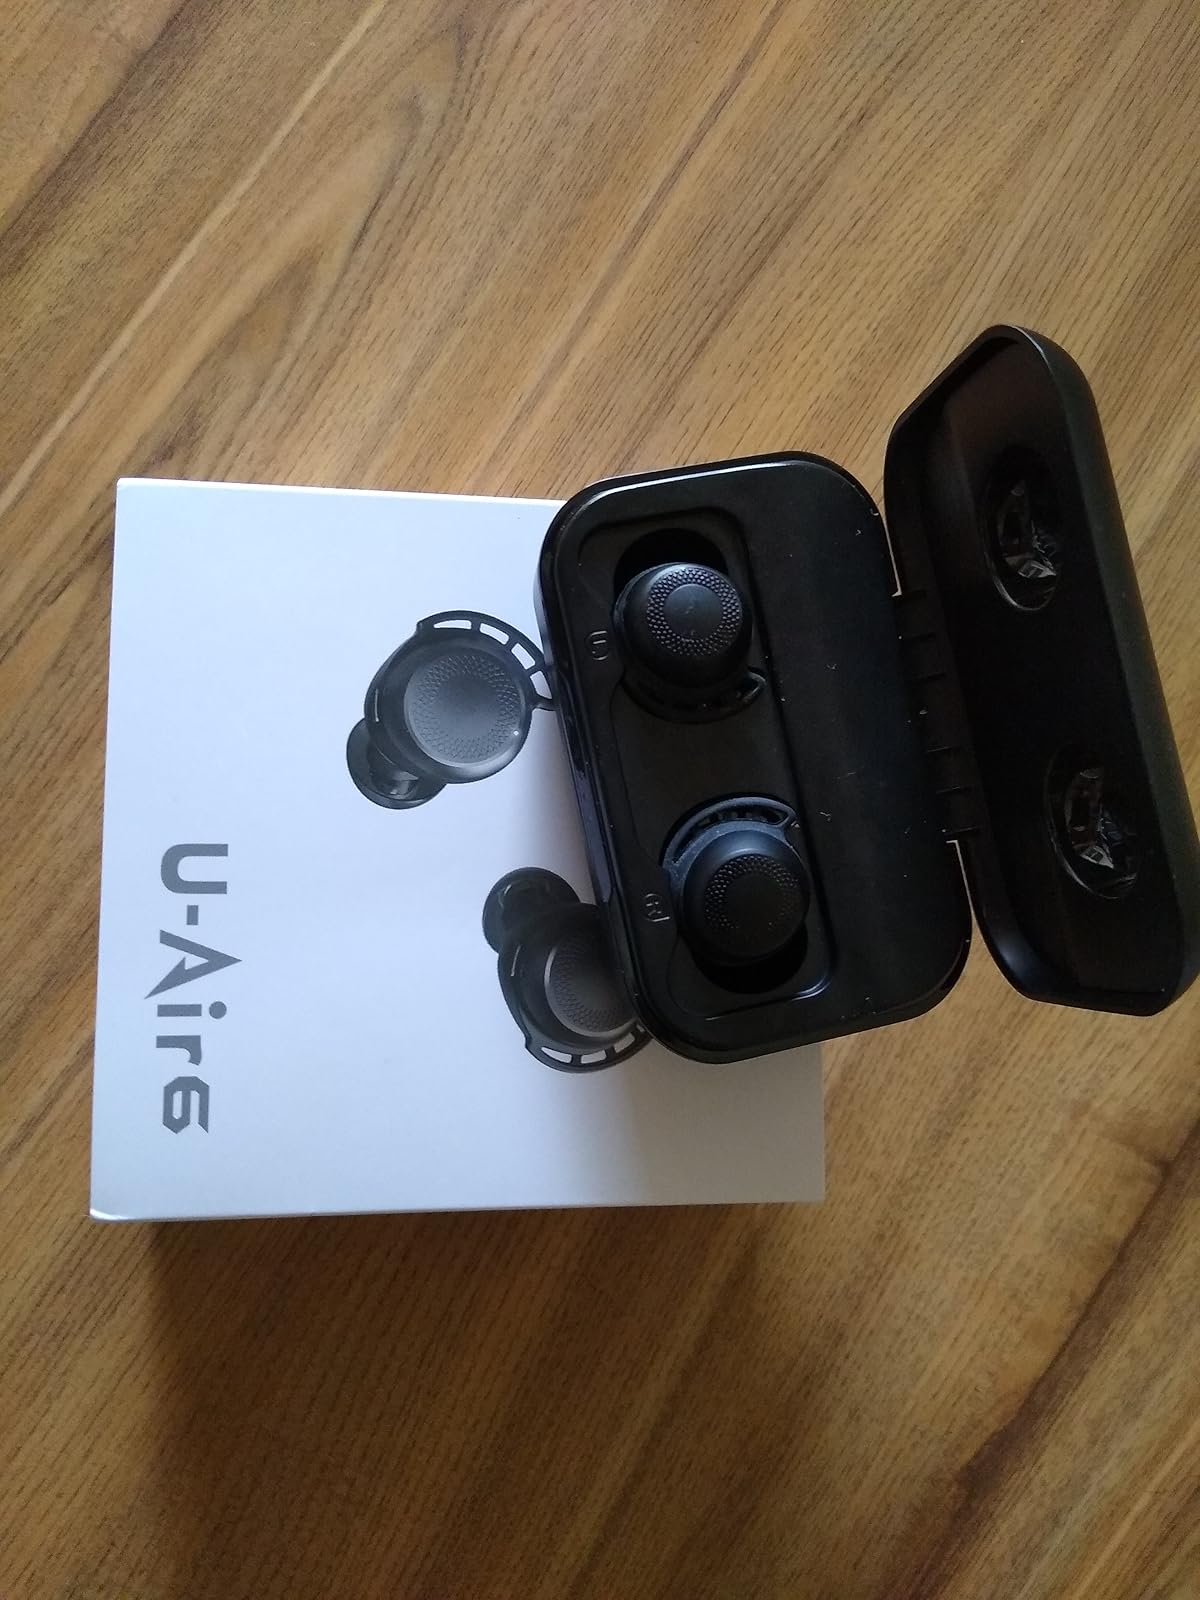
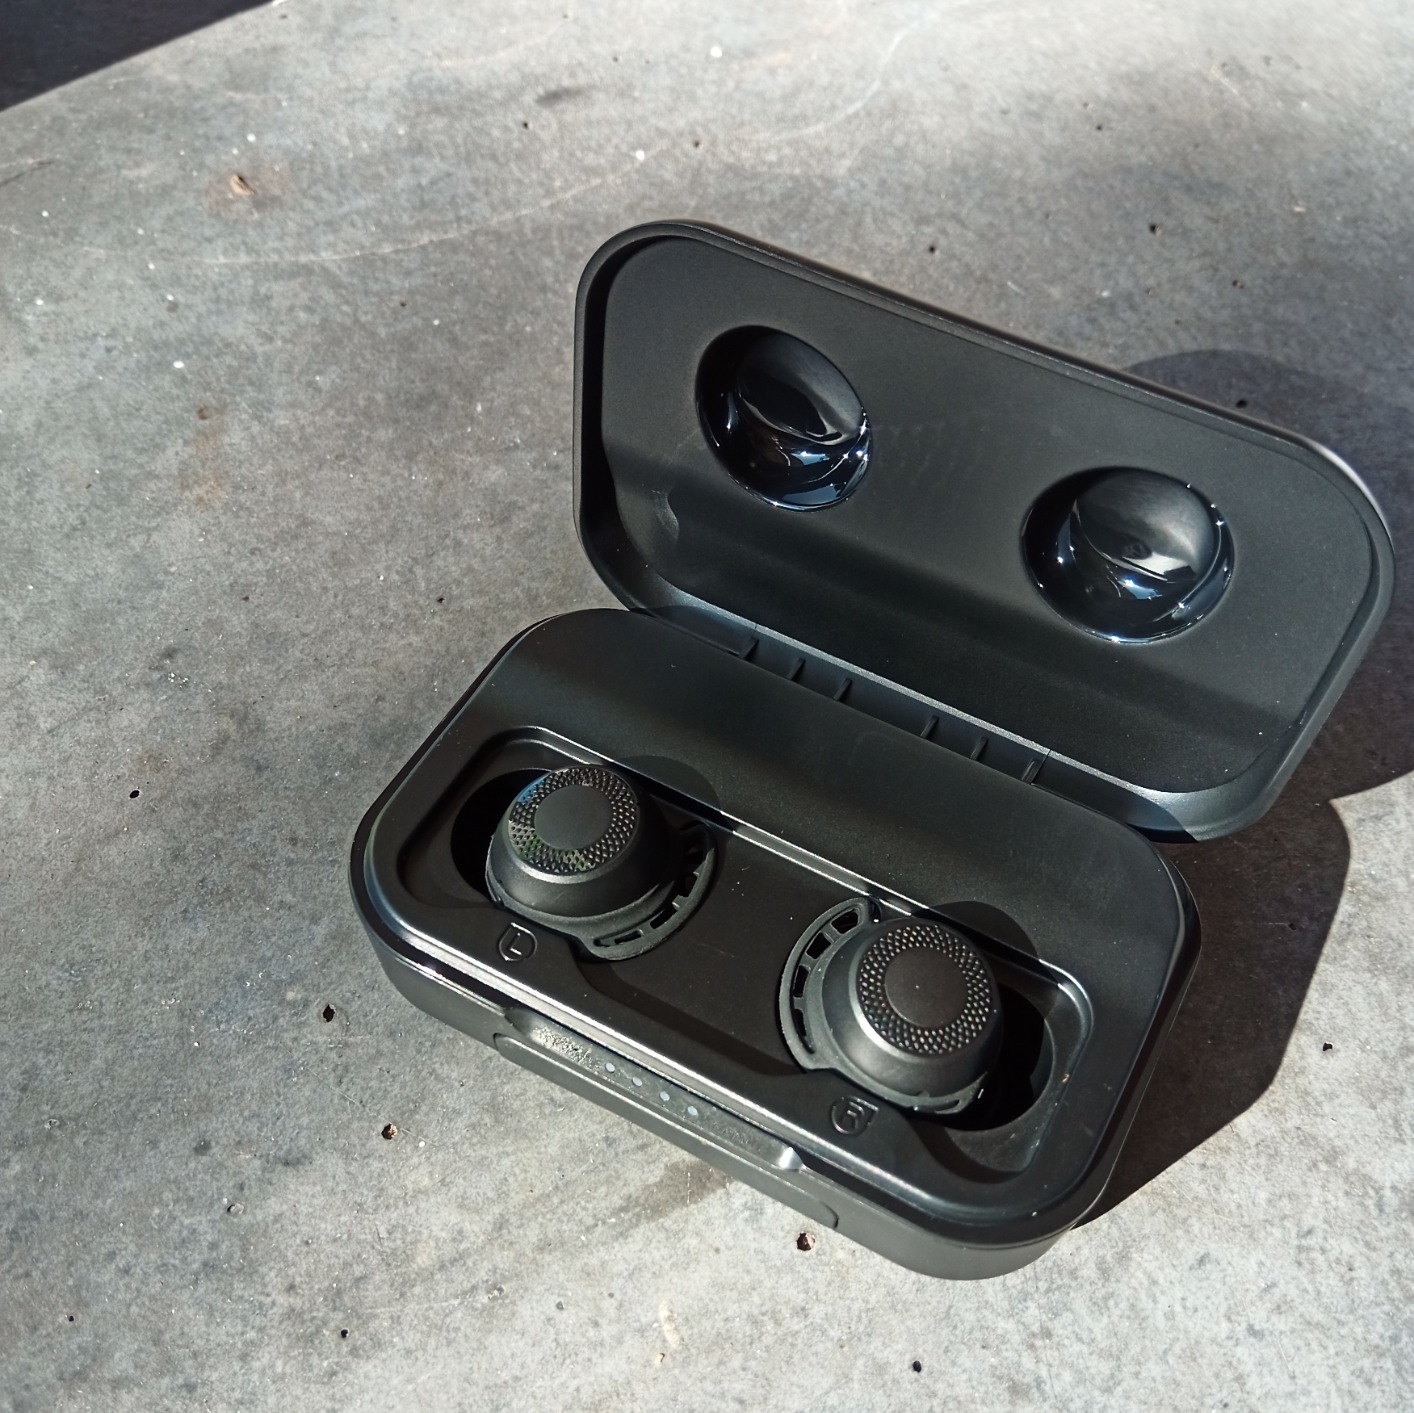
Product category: earbuds
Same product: yes